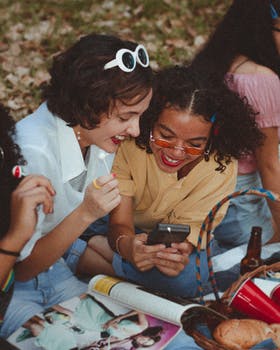
Label: No Watermark